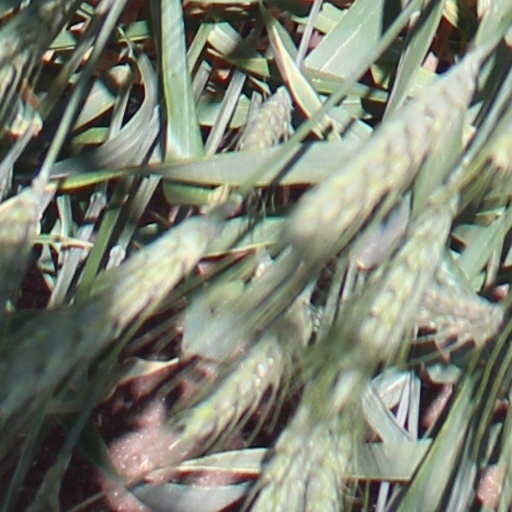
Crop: wheat